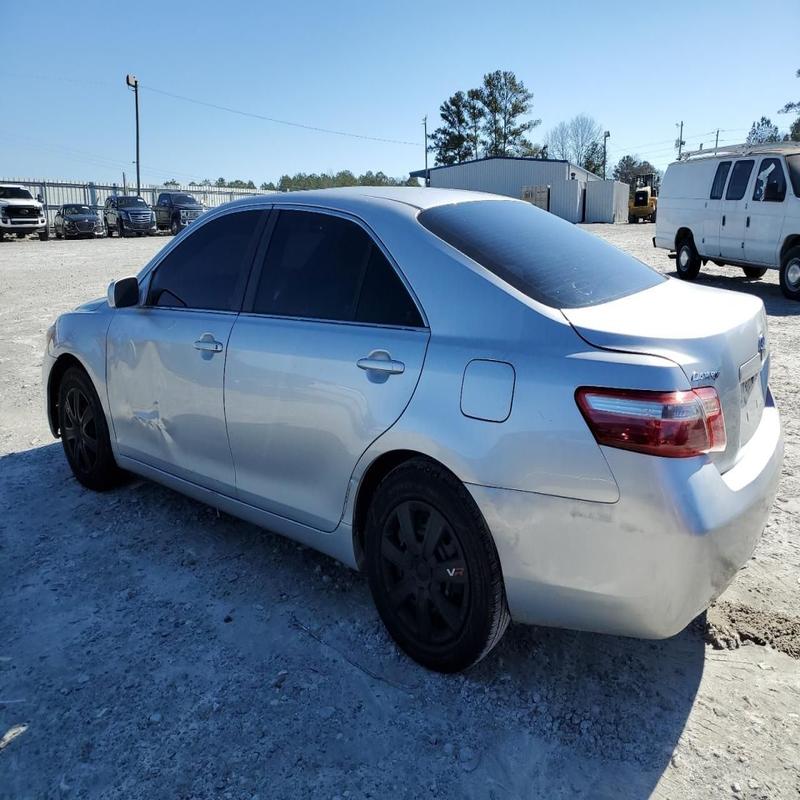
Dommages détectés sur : porte avant gauche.
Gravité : mineur